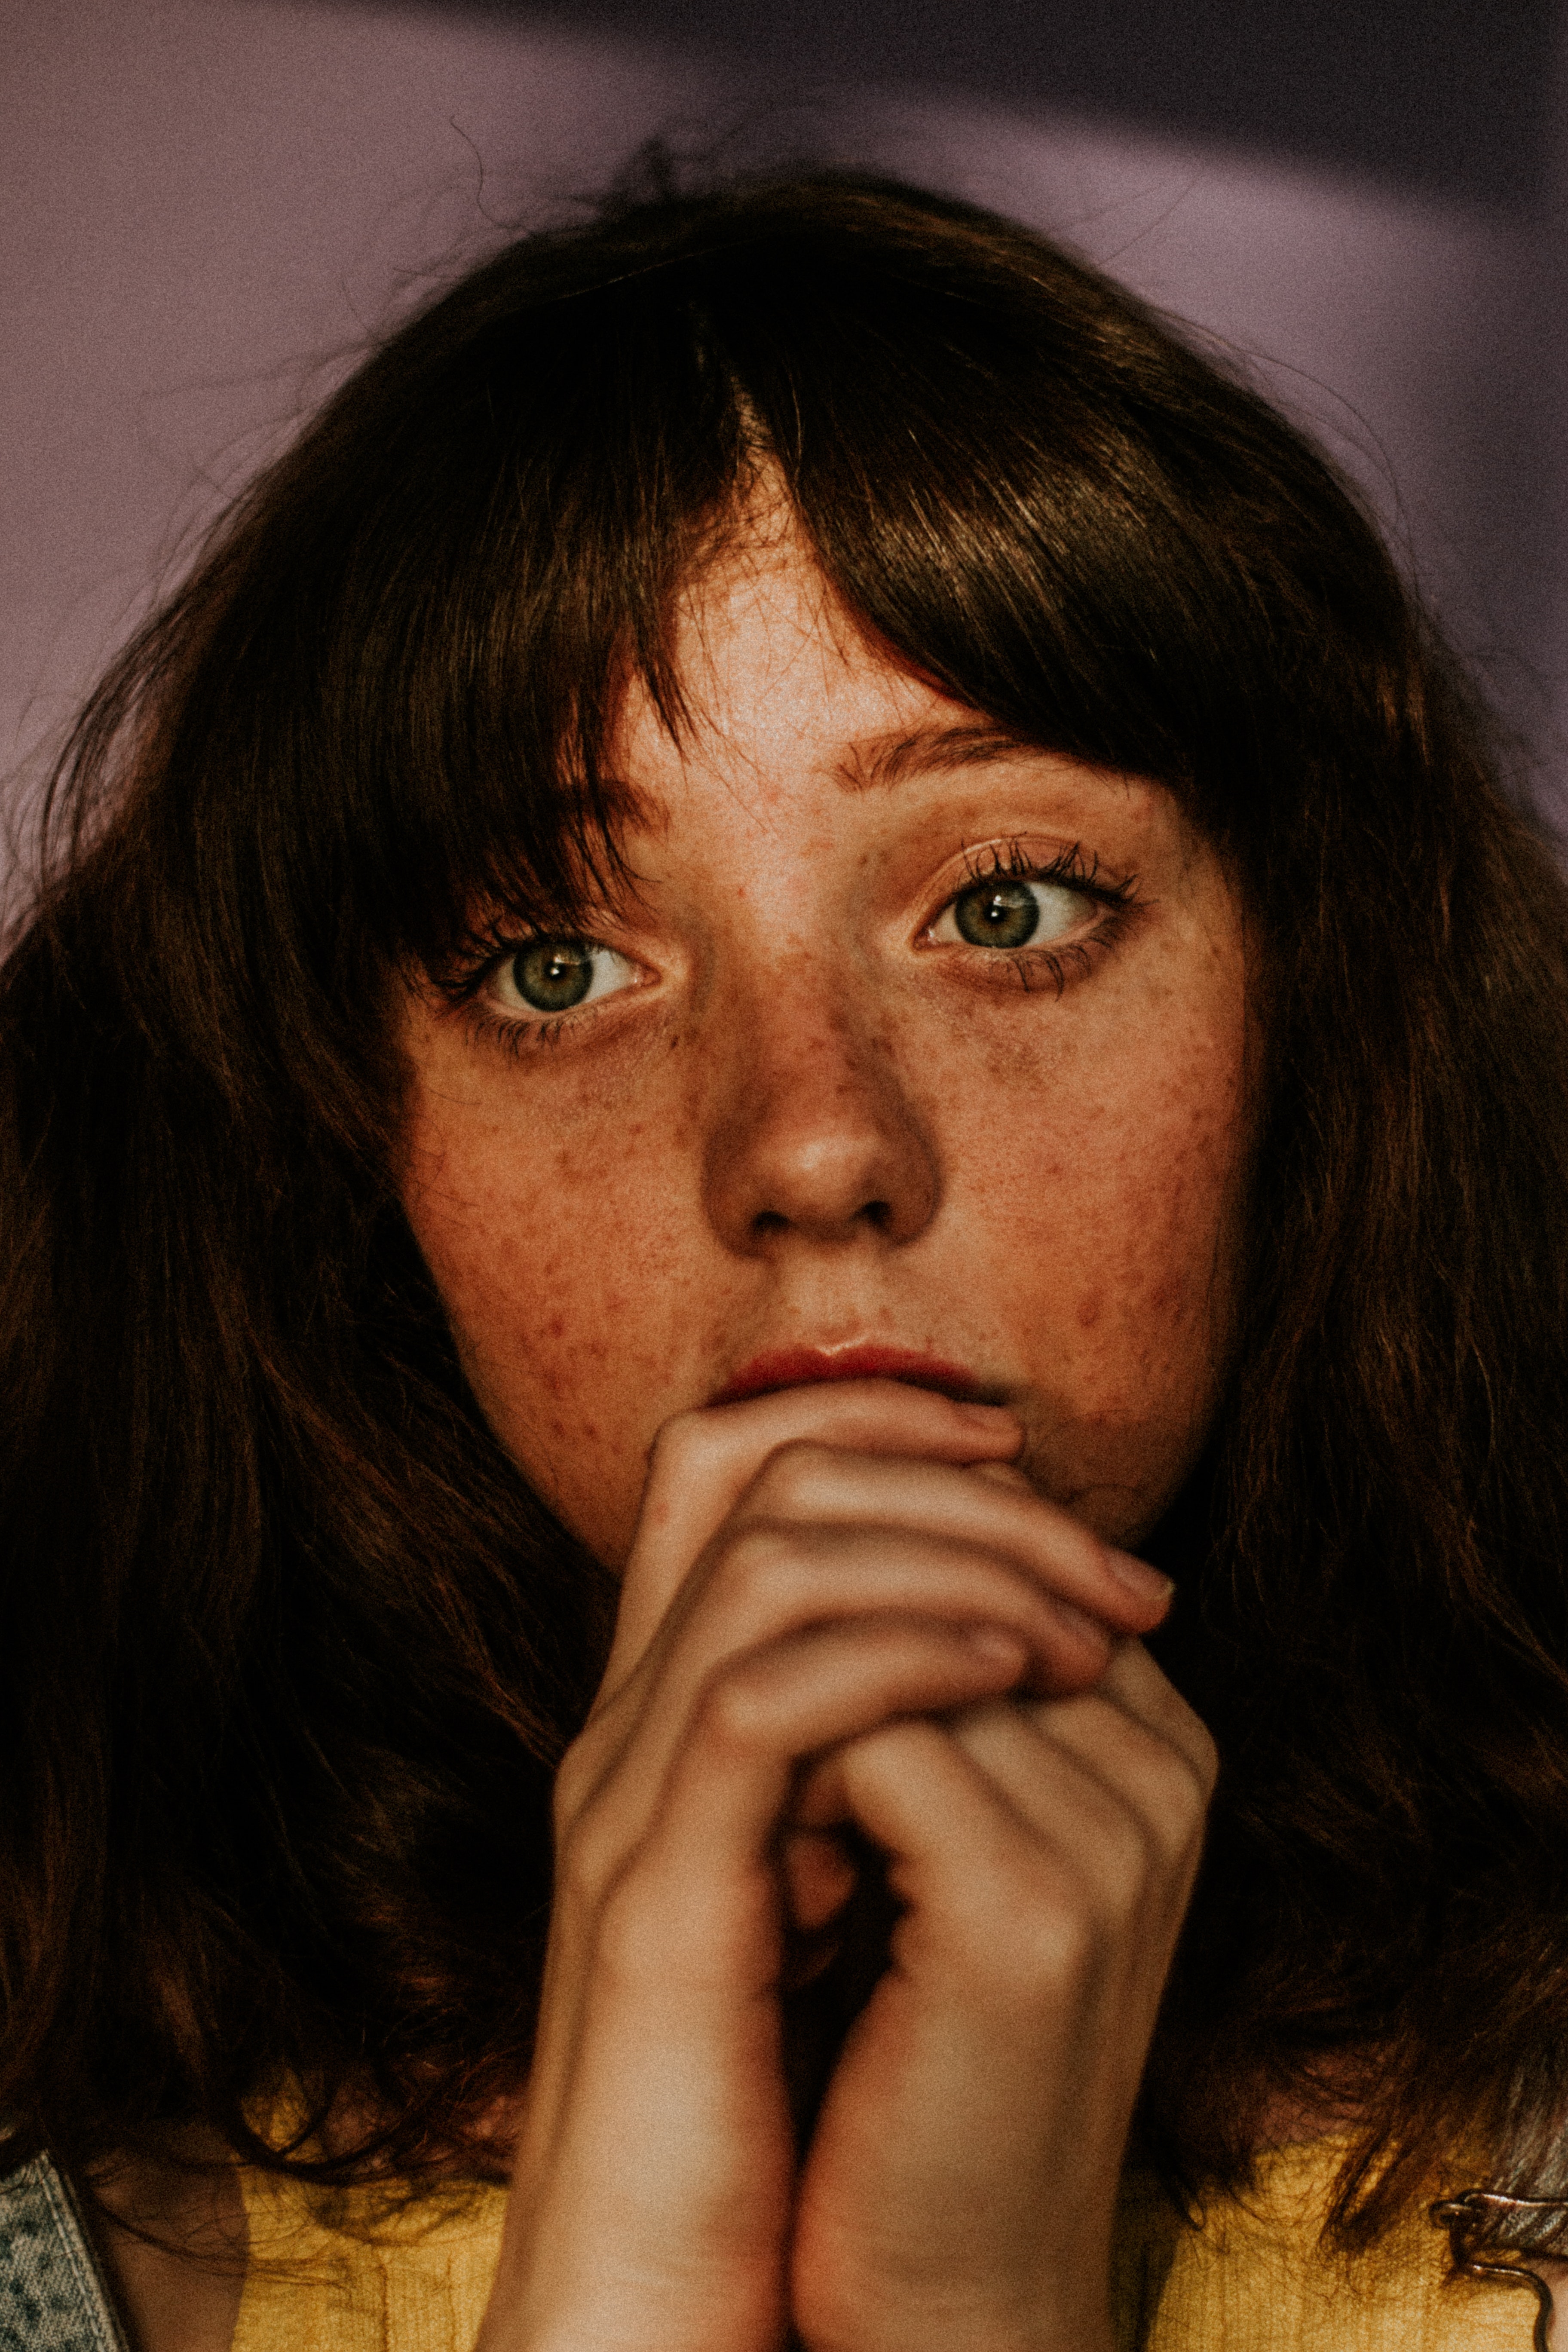
face, hair, nose, lip, eyebrow, head, cheek, chin, beauty, eye, mouth, forehead, hairstyle, portrait, close up, hand, human, long hair, finger, brown hair, black hair, flesh, photography, gesture, jaw, neck, portrait photography, worried, bored, fearful, eyelash, thinking